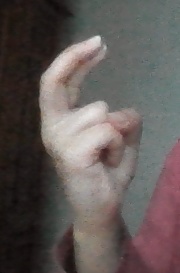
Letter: zay